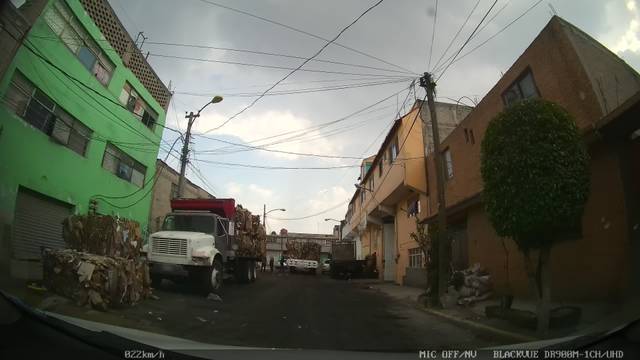
Region: Mexico
Coordinates: 19.393, -98.997